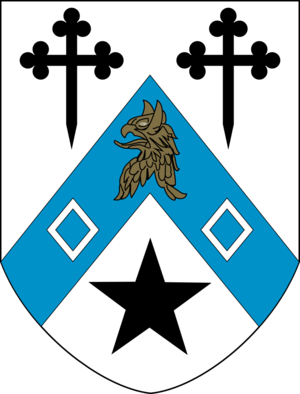
Newnham College est un collège pour femmes fondé en 1871 à Cambridge, pour accueillir les femmes qui suivaient les cours de l'université de Cambridge. Il est le deuxième collège féminin de la ville, après Girton College fondé en 1869. Il est l'un des 31 collèges constitutifs de l'université.